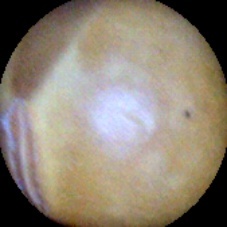
Label: Intact